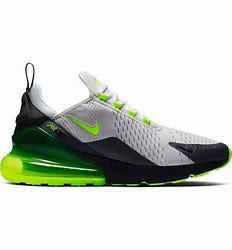
Brand: Nike
Model: Air Max 270